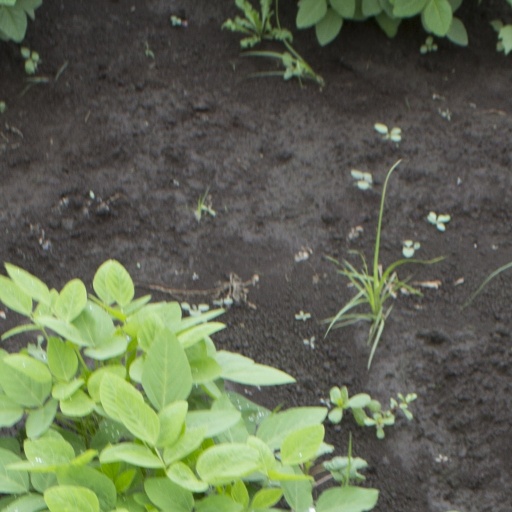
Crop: soybean